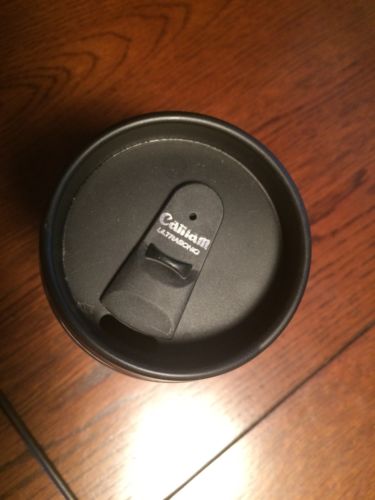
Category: mug